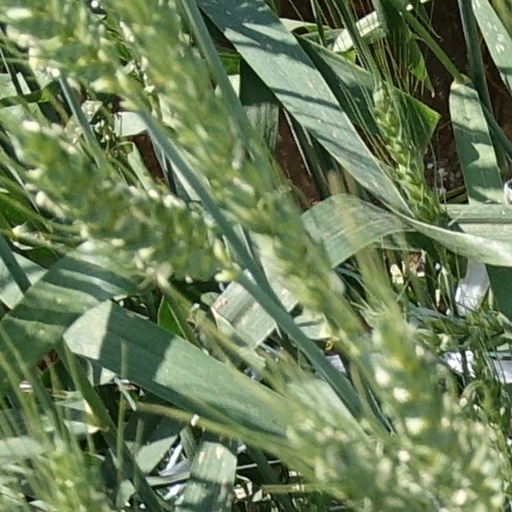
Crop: wheat